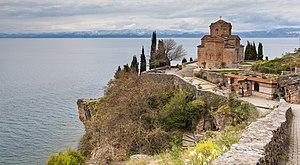
L'église Saint-Jean de Kaneo, édifice emblématique de la République de Macédoine, dominant le lac d'Ohrid. This is a photo of a natural area in North Macedonia, with ID: C01 This image was uploaded as part of Wiki Loves Earth 2014. aragonés
L'église Saint-Jean de Kaneo est un des édifices les plus célèbres et les plus emblématiques de la Macédoine du Nord, grâce à sa beauté architecturale et à sa situation pittoresque. Elle a été construite vers le XIIIᵉ siècle sur un promontoire rocheux qui domine le lac d'Ohrid et n'est accessible qu'à pied.